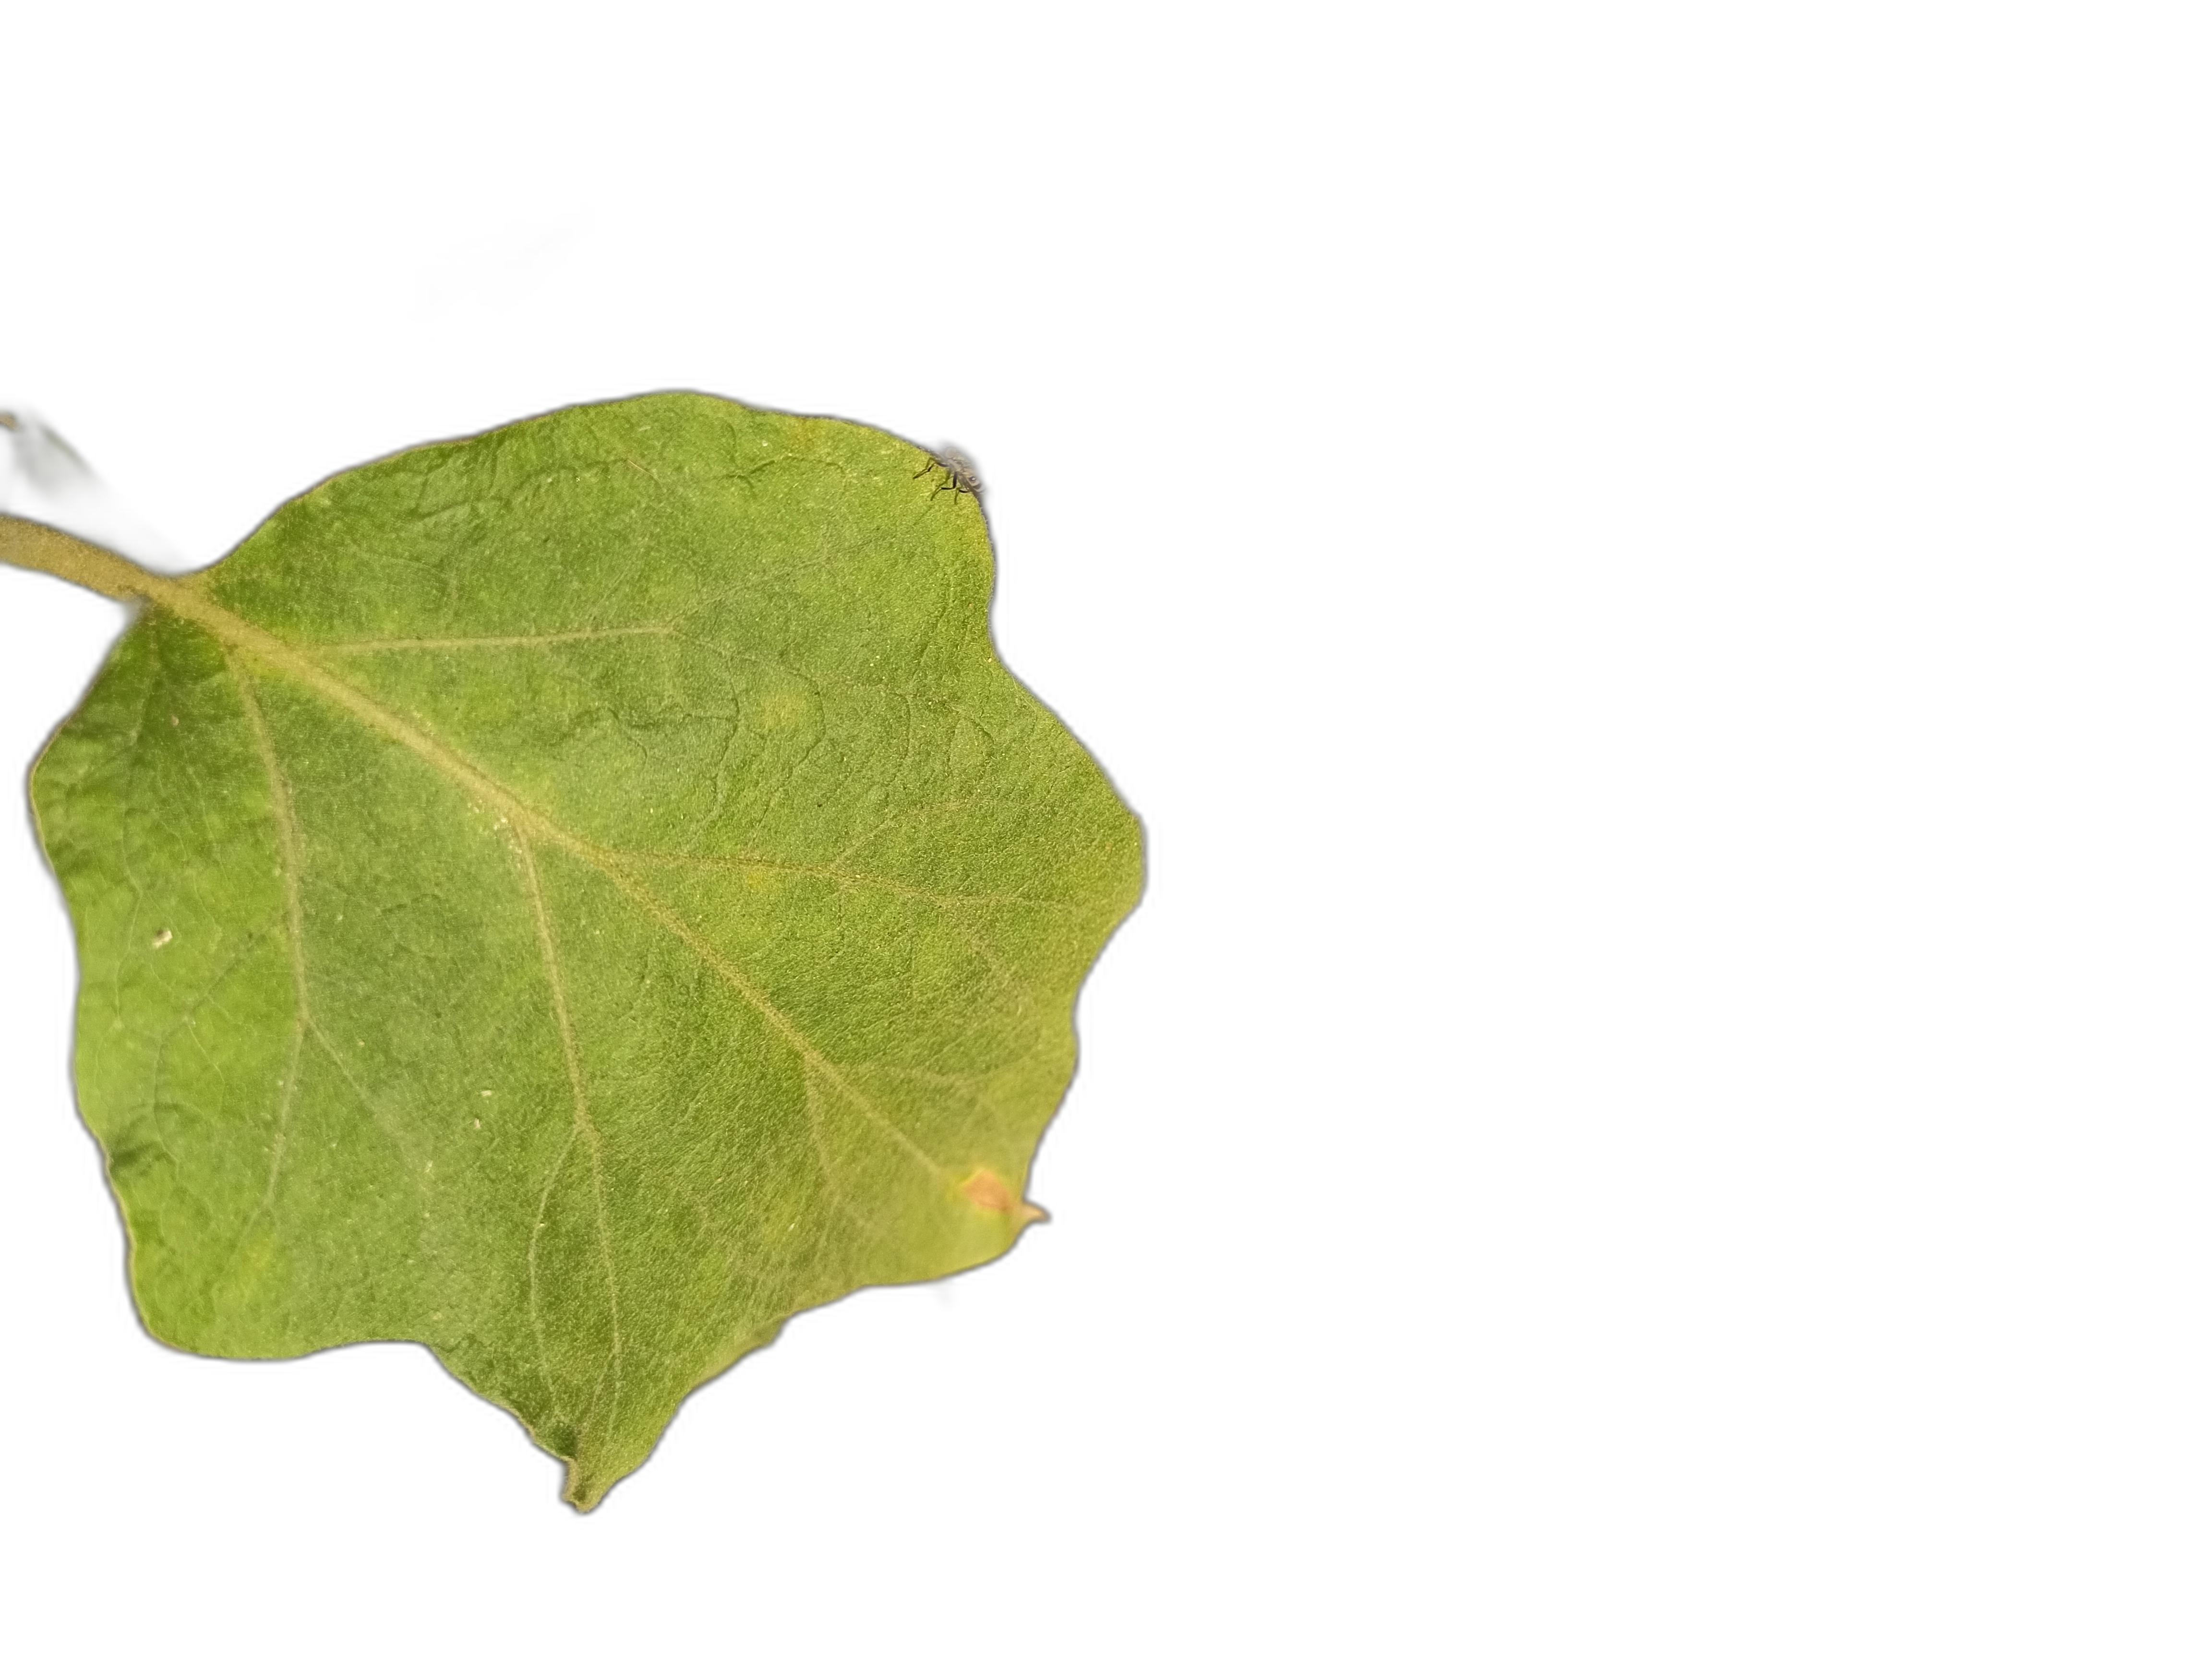
Label: Healthy Leaf